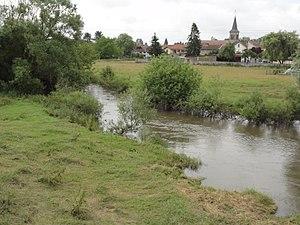
Chanteheux (M-et-M) la Vezouze
Chanteheux est une commune française située dans le département de Meurthe-et-Moselle, en région Grand Est.
La Vezouze est une rivière française qui coule dans le département de Meurthe-et-Moselle, en région Grand Est. Elle est un affluent de la Meurthe en rive droite, donc un sous-affluent du Rhin par la Moselle.